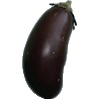
Label: Eggplant 1